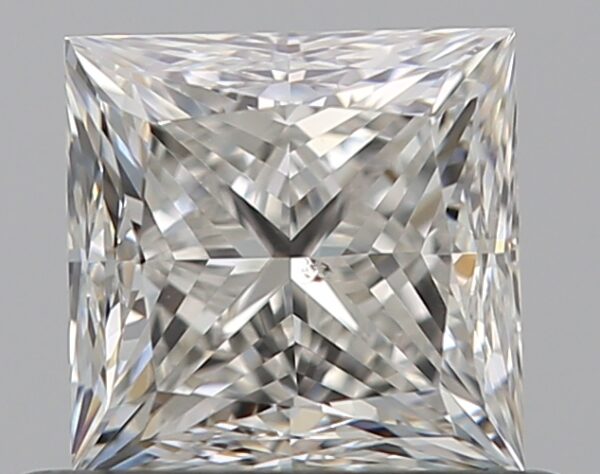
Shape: princess
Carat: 0.71
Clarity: VS2
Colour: H
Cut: VG
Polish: EX
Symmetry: VG
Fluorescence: N
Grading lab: GIA
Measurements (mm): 4.71 x 4.67 x 3.53